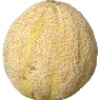
Label: Cantaloupe 2